Batman: Mask of the Phantasm

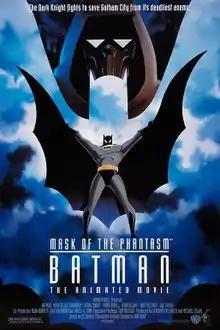
Theatrical release poster

Batman: Mask of the Phantasm (also known as Batman: The Animated Movie – Mask of the Phantasm) is a 1993 American animated superhero film featuring the DC Comics character Batman. It was directed by Eric Radomski and Bruce Timm, and written by Alan Burnett, Paul Dini, Martin Pasko, and Michael Reaves. The film is based on "" (1992–1995), and is the first film of the DC Animated Universe and the only one to receive a theatrical release. Kevin Conroy, Mark Hamill, Efrem Zimbalist Jr., Bob Hastings and Robert Costanzo reprise their voice roles from "Batman: The Animated Series", joined by Dana Delany, Hart Bochner, Stacy Keach, Abe Vigoda, Dick Miller and John P. Ryan.